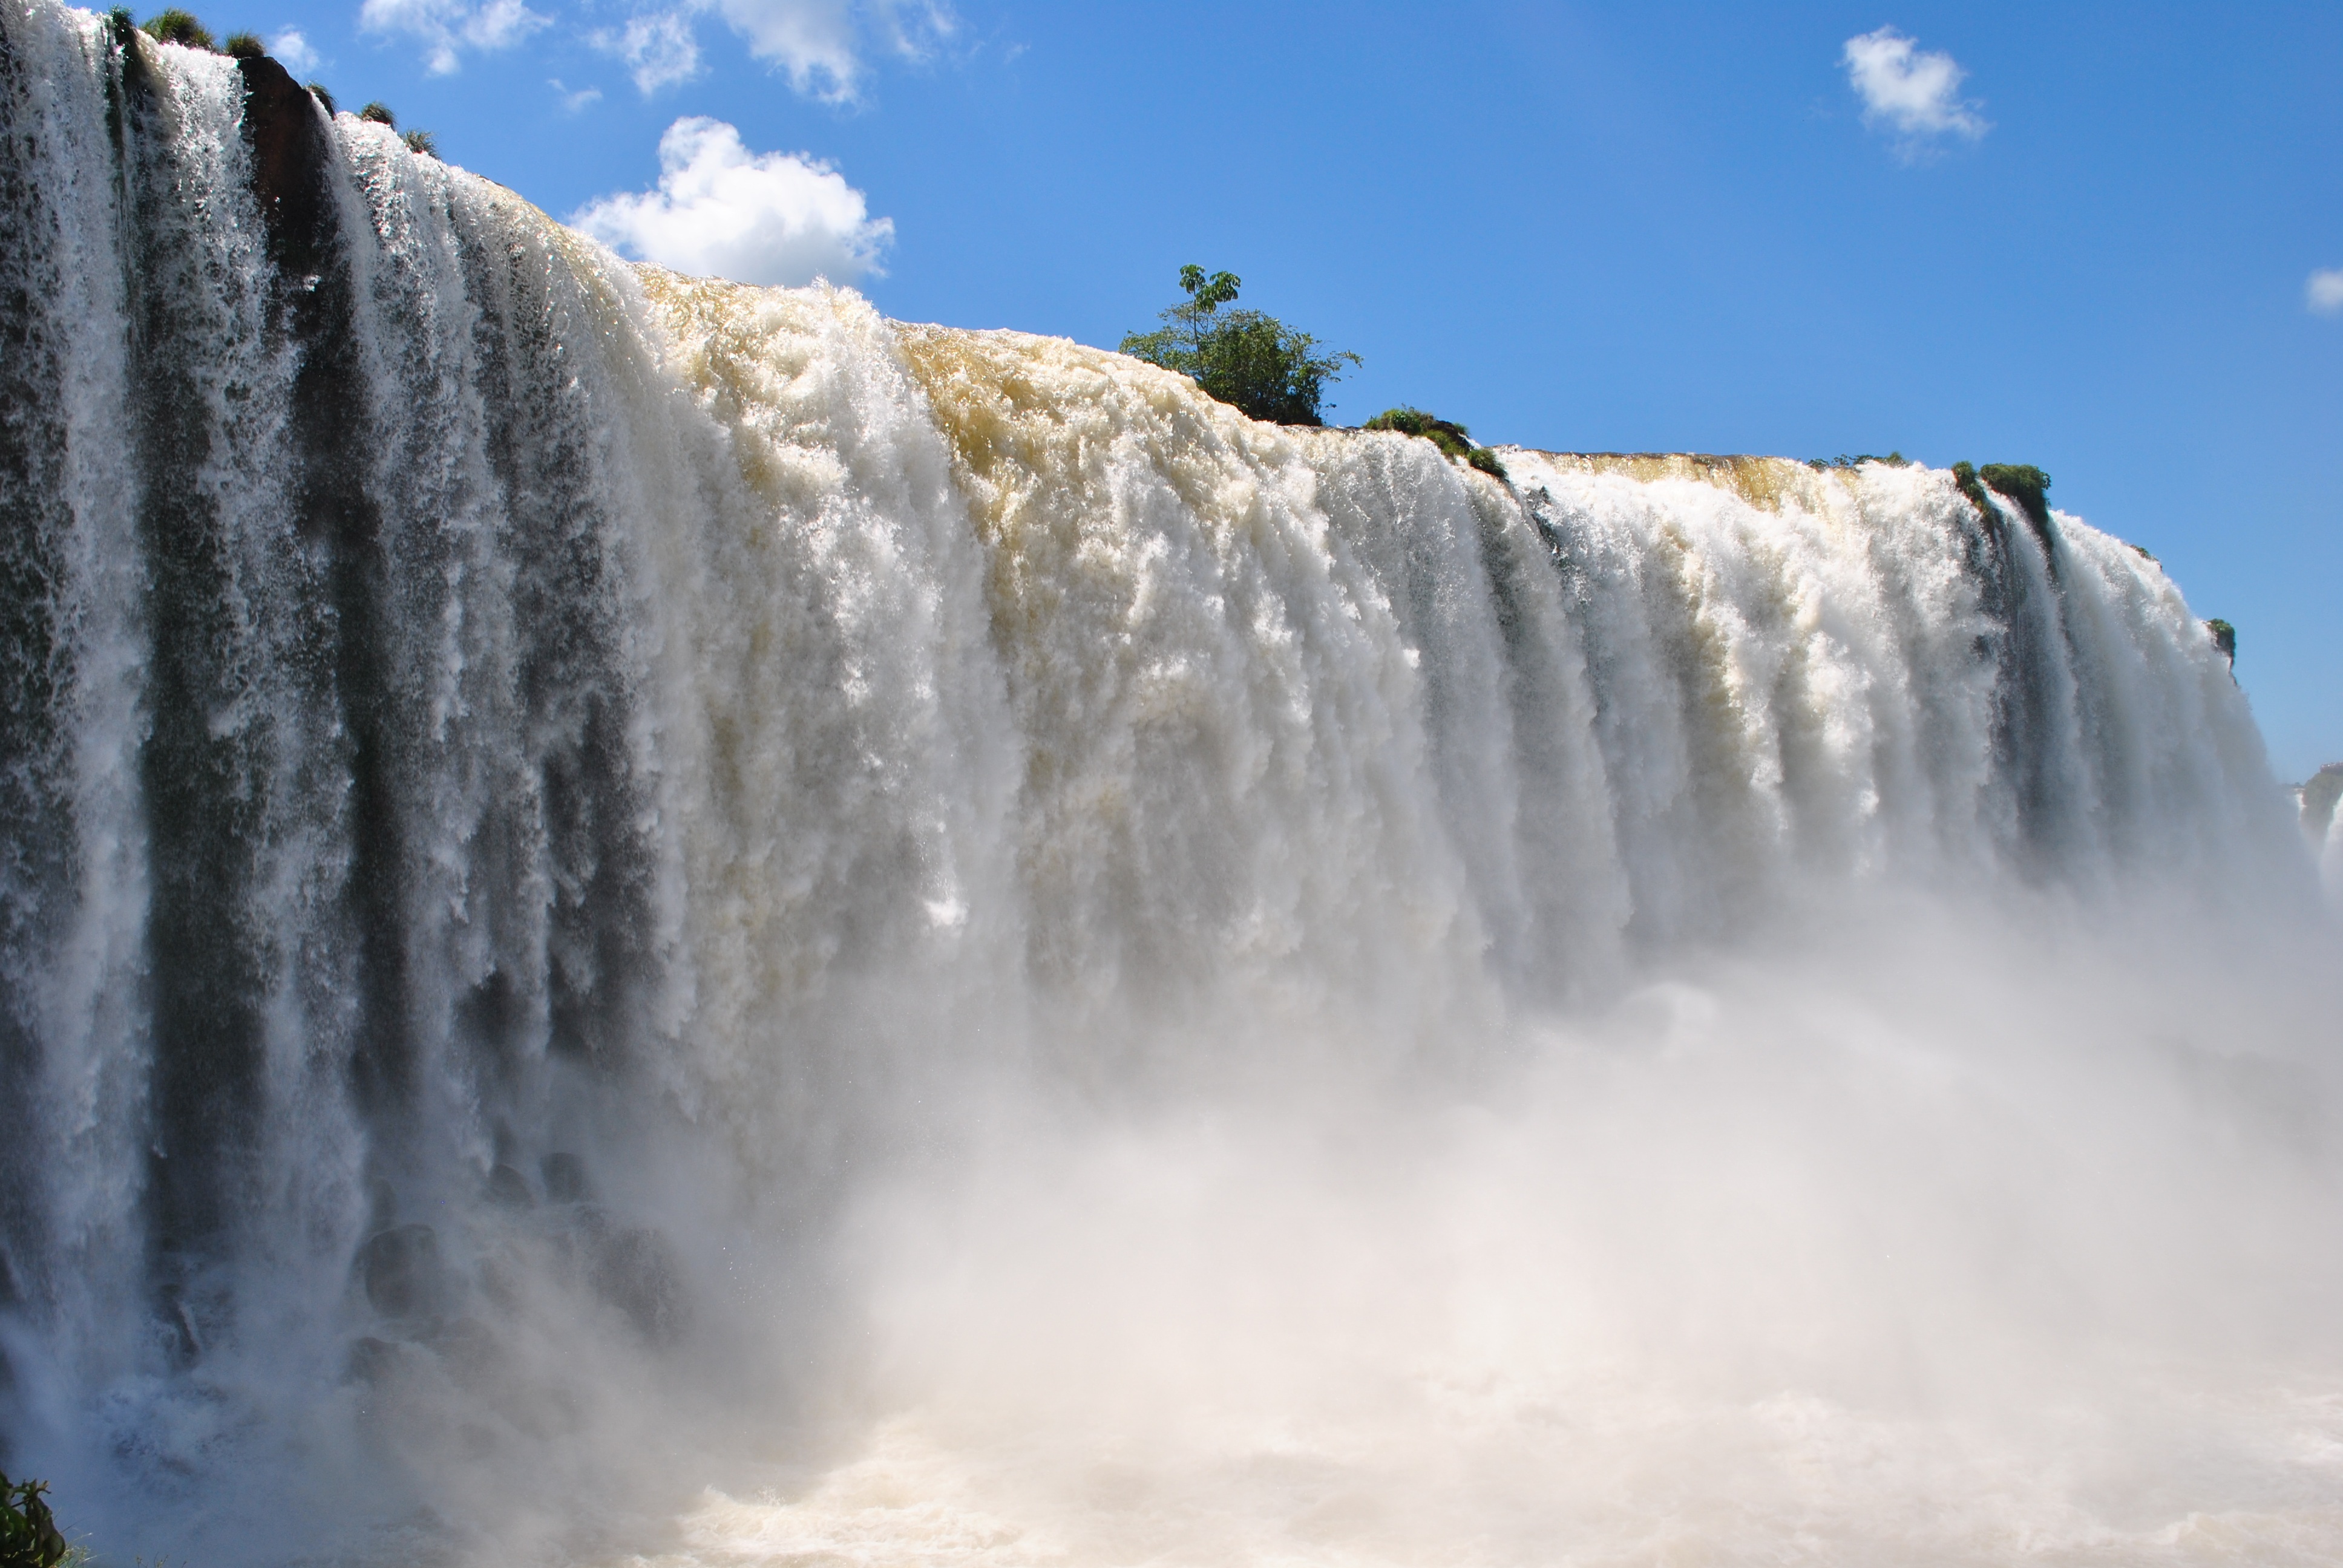
landscape, tree, water, nature, waterfall, cloud, sky, river, rapid, body of water, chute, rio, wasserfall, tourist attraction, water feature, watercourse, cataracts, water resources, foz do igua u